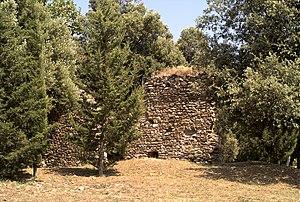
Ruines près de l'Église Sainte-Marie de La Cluse Haute, Les Cluses (Pyrénées-Orientales, Languedoc-Roussillon, France) Català: Ruïnes a prop de l'Església Santa Maria de La Clusa Alta, Les Cluses (Pirineus Orientals, Llenguadoc-Rosselló, França) Español: Ruinas cerca de la Iglesia Santa Maria de La Cluse Haute, Les Cluses (Pirineos Orientales, Languedoc-Rosellón, Francia) This image was created with Luminance HDR Luminance HDR 2.3.0 tonemapping parameters: Operator: Mantiuk08 Parameters: Luminance Level: Auto Color Saturation: 1 Contrast Enhancement: 1 PreGamma: 0.91